Petar Matić Dule

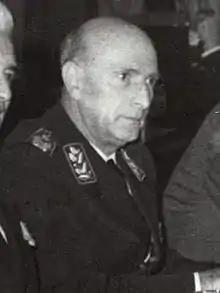
Matić in 1978

Petar Matić Dule (6 July 1920 – 4 October 2024) was a Yugoslav Partisan World War II veteran, colonel general of the Yugoslav People's Army (JNA), politician, socio-political worker, and the last living People's Hero of Yugoslavia.